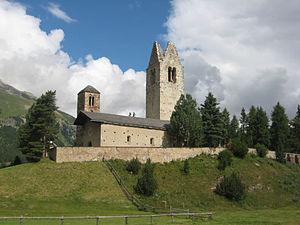
L'église Saint-Jean est une église réformée du village grison de Celerina, en Suisse. Elle est inscrite dans la liste des biens culturels d'importance nationale dans le canton des Grisons et se trouve sur une hauteur au-dessus du village.
Cette liste présente les biens culturels d'importance nationale dans le canton des Grisons. Cette liste correspond à l'édition 2009 de l'Inventaire Suisse des biens culturels d'importance nationale pour le canton des Grisons. Il est trié par commune et inclus : 174 bâtiments séparés, 16 collections et 38 sites archéologiques.